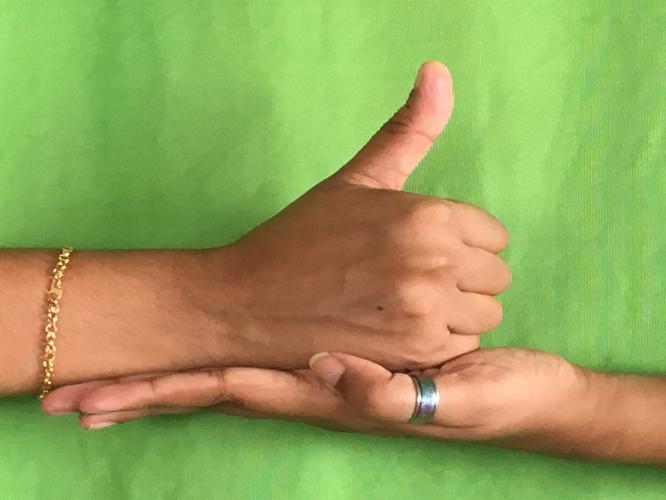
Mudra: Shivalinga
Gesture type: double_hand